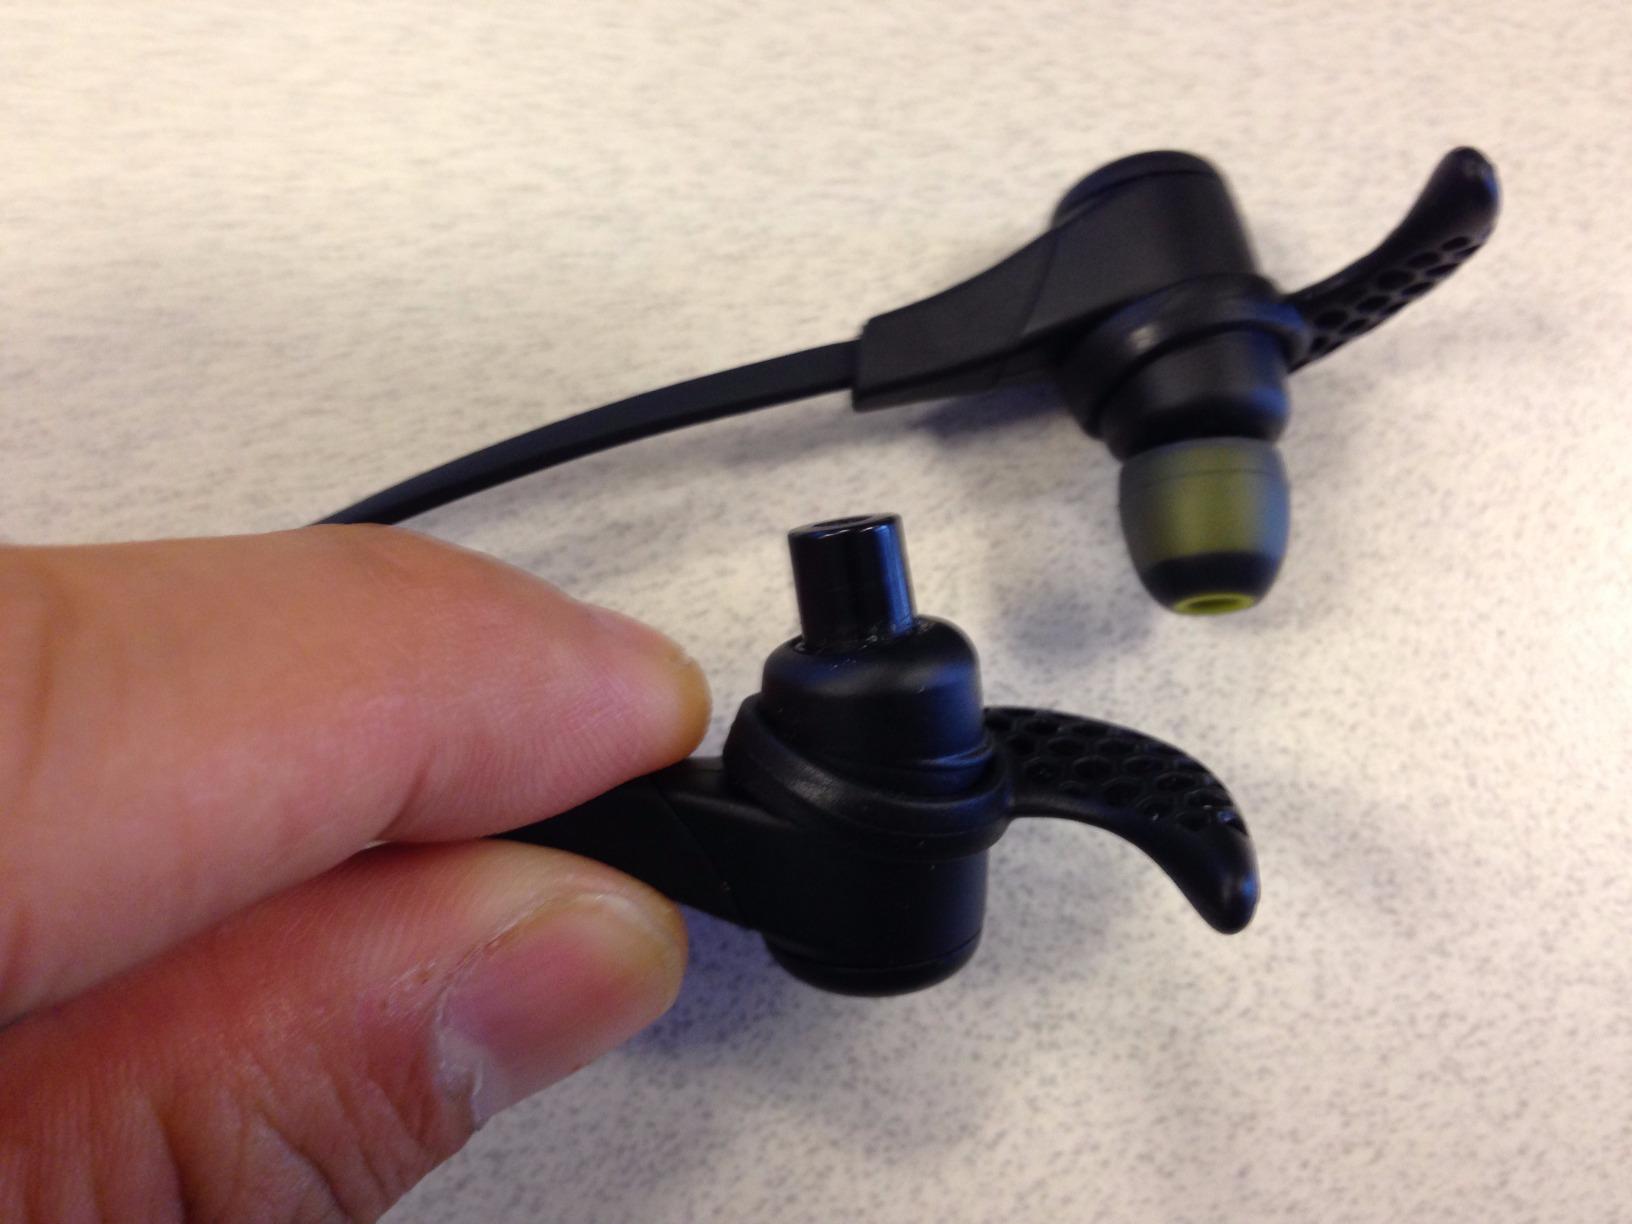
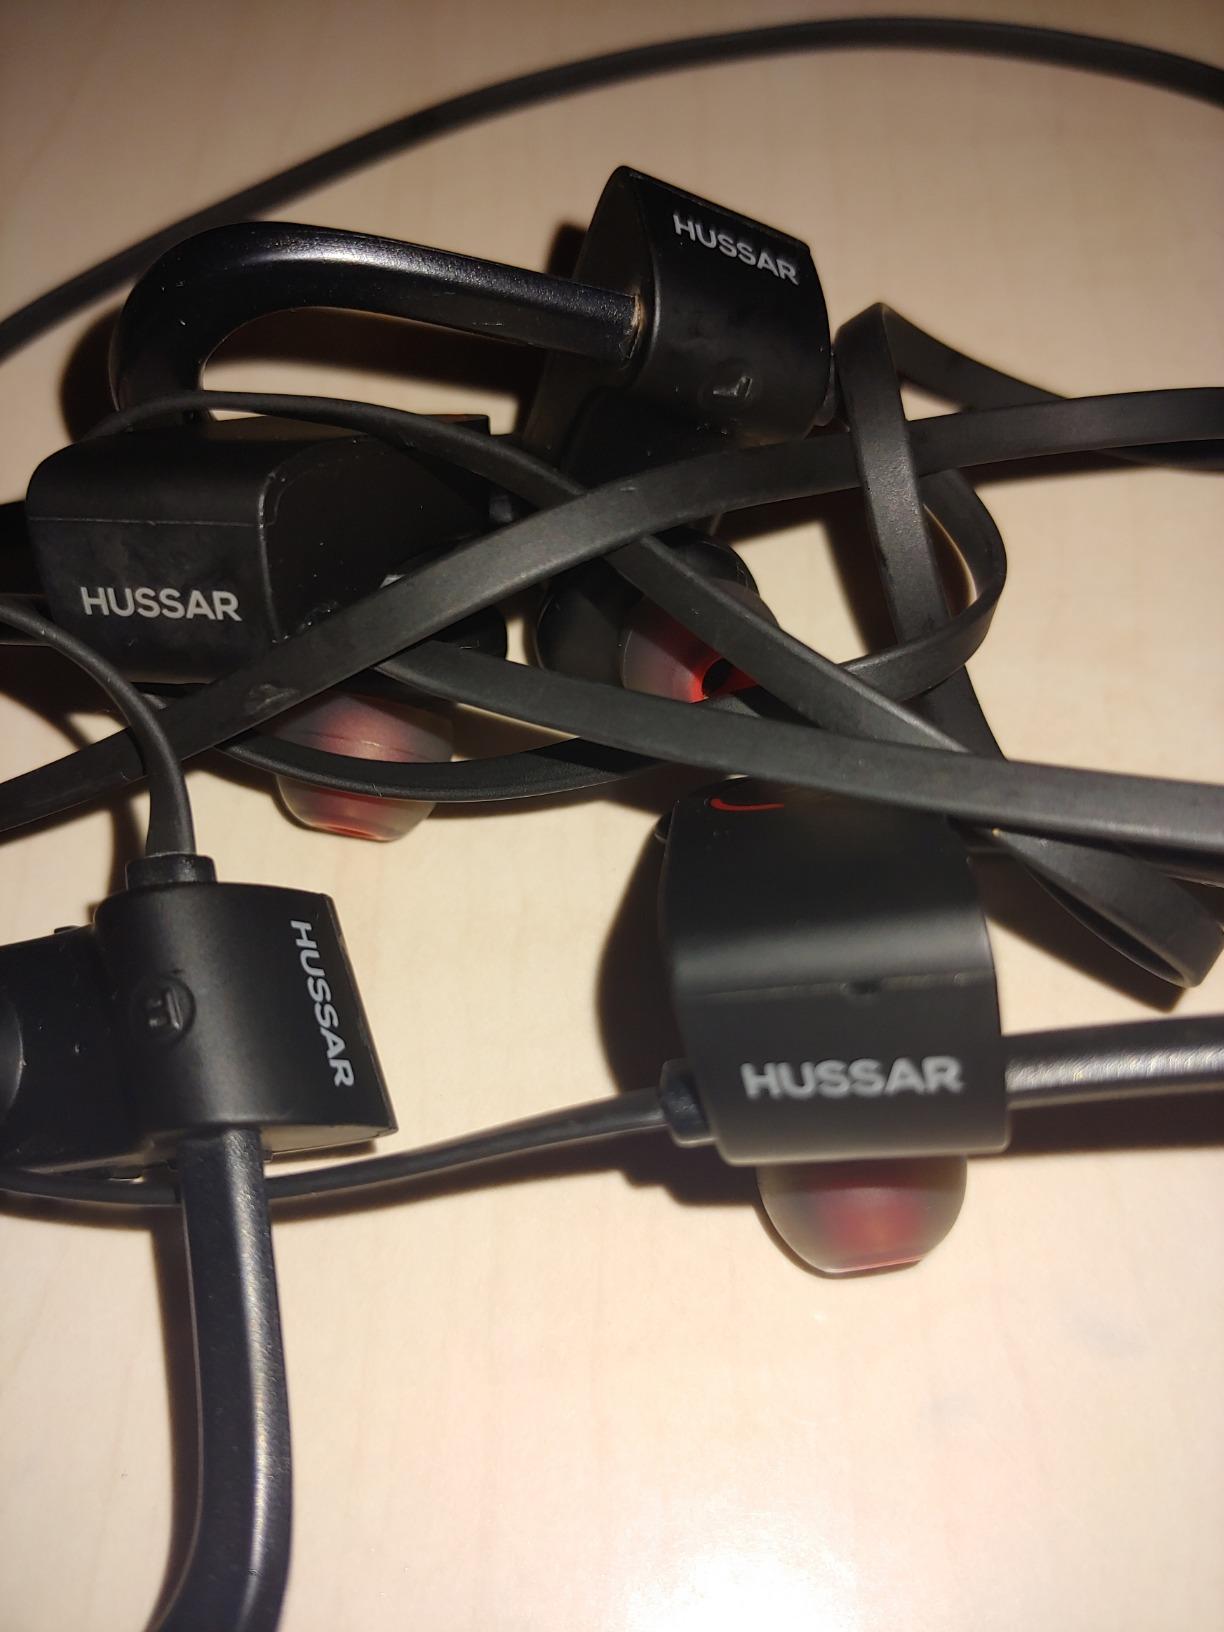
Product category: headphones
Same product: no